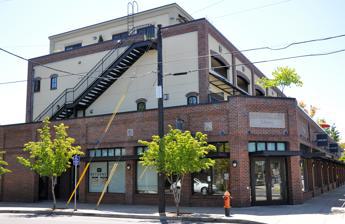
Building: Sellwood-Moreland Library
Country: United States of America
Year built: 1965
Library in Oregon Sellwood–Moreland Library Exterior in 2013 General information Location Sellwood Address 7860 S.E. 13th Avenue Town or city Portland, Oregon Country United States Coordinates 45°28′3.73″N 122°39′10.69″W / 45.4677028°N 122.6529694°W / 45.4677028; -122.6529694 Opened February 12, 2002 Owner Multnomah County Library Technical details Floor area 4,375 square feet (406.5 m 2 ) Design and construction Architecture firm Waxman & Associates (exterior); Thomas Hacker and Associates (tenant consultant) Website Sellwood-Moreland Library The Sellwood–Moreland Library is a branch of the Multnomah County Library , in the Sellwood neighborhood of Portland in the U.S. state of Oregon . First established in 1905 as the Sellwood Reading Room, it operated in several Sellwood locations before re-opening in 2002 in a new mixed-use building at S.E. 13th Avenue and Bidwell Street. History First established in 1905 as the Sellwood Reading Room, this small library in a storefront opposite Sellwood School was the first public library in Multnomah County aside from the main library in downtown Portland. The reading room's collection, provided by the Portland Library Association, amounted to 150 books. Judged too small for the community's needs, the library was expanded in the same location to 1,000 volumes in 1907, when it was renamed the Sellwood Branch Library. Two years later, the library was re-located to 570 S.E. Tacoma Avenue, closer to the business district and a (now defunct) streetcar line. In 1915, it was moved again, this time to a rental property at 582 S.E. Nehalem Street, and in 1931 it was moved to 1406 S.E. Nehalem Street. After the owners of the Nehalem Street building sold it, the community decided to finance its own building at S.E. Milwaukie Avenue and Lexington Street. Designed by architect Loyal Lang, the 2,204-square-foot (204.8 m 2 ) library opened on September 30, 1965. Bonds approved by county voters in 1996 provided money to renovate branch libraries, including Sellwood-Moreland. By then, the existing library had plumbing, mechanical, and other problems, and it lacked the wiring needed to support modern technology. It was overcrowded; designed to hold 6,500 items, it held 31,200. In 2000, the Multnomah County Commissioners agreed to lease space in a mixed-use building to be constructed at S.E. 13th Avenue and Bidwell Street. The old library closed in January 2002, and the new library opened on February 12, 2002. Its floor space amounts to 4,375 square feet (406.5 m 2 ) in a building that includes commercial space and 16 residential condominiums . The old building was sold in 2003 for $210,000. References